Louis and Celia Skoler Residence

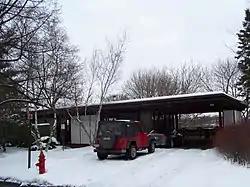

The Louis and Celia Skoler Residence, at 213 Scottholm Terrace in Syracuse, New York, was listed on the National Register of Historic Places on February 12, 2010.